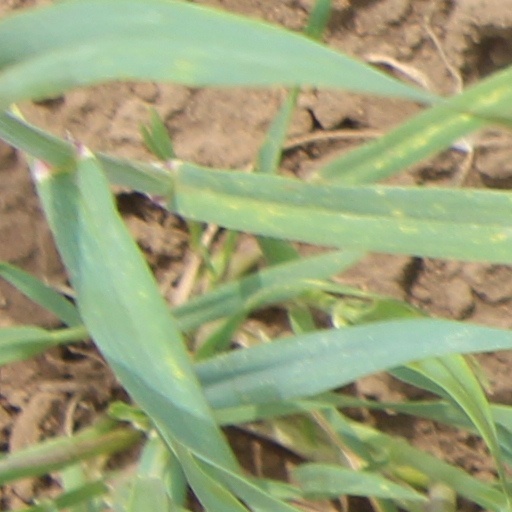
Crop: wheat